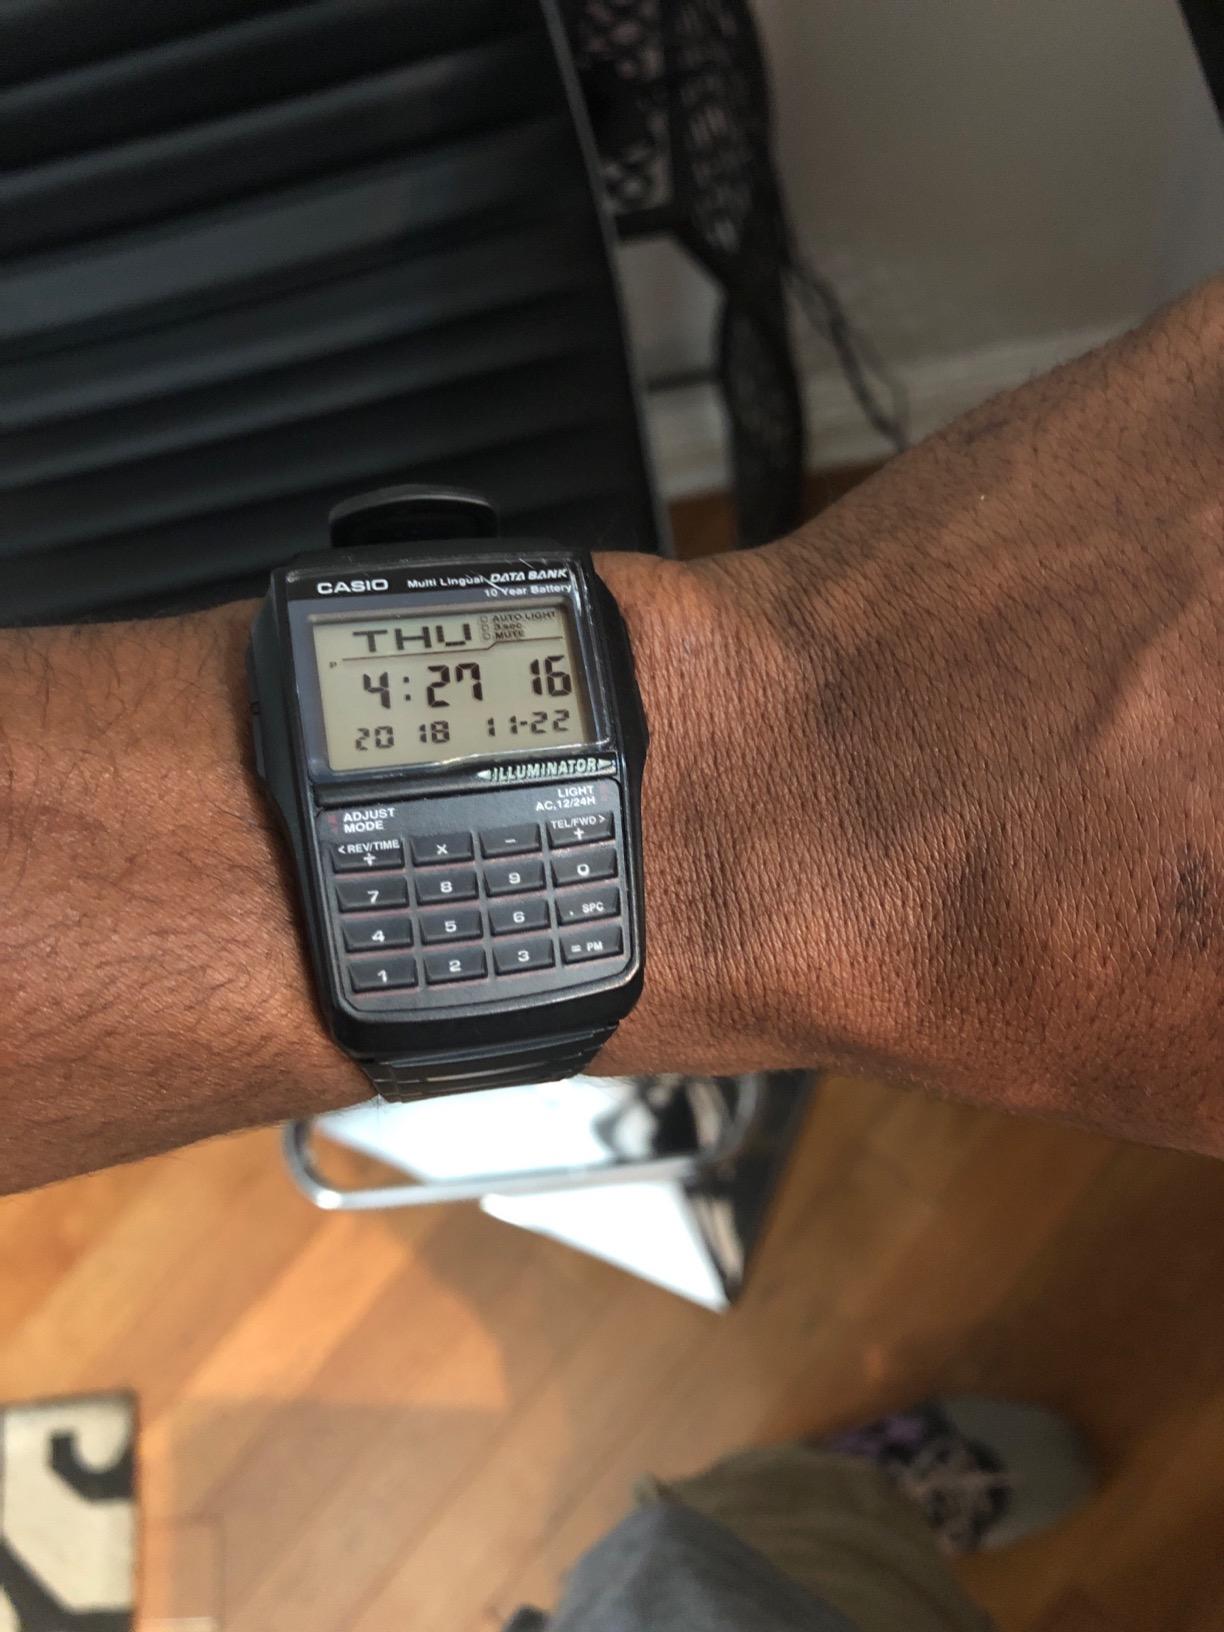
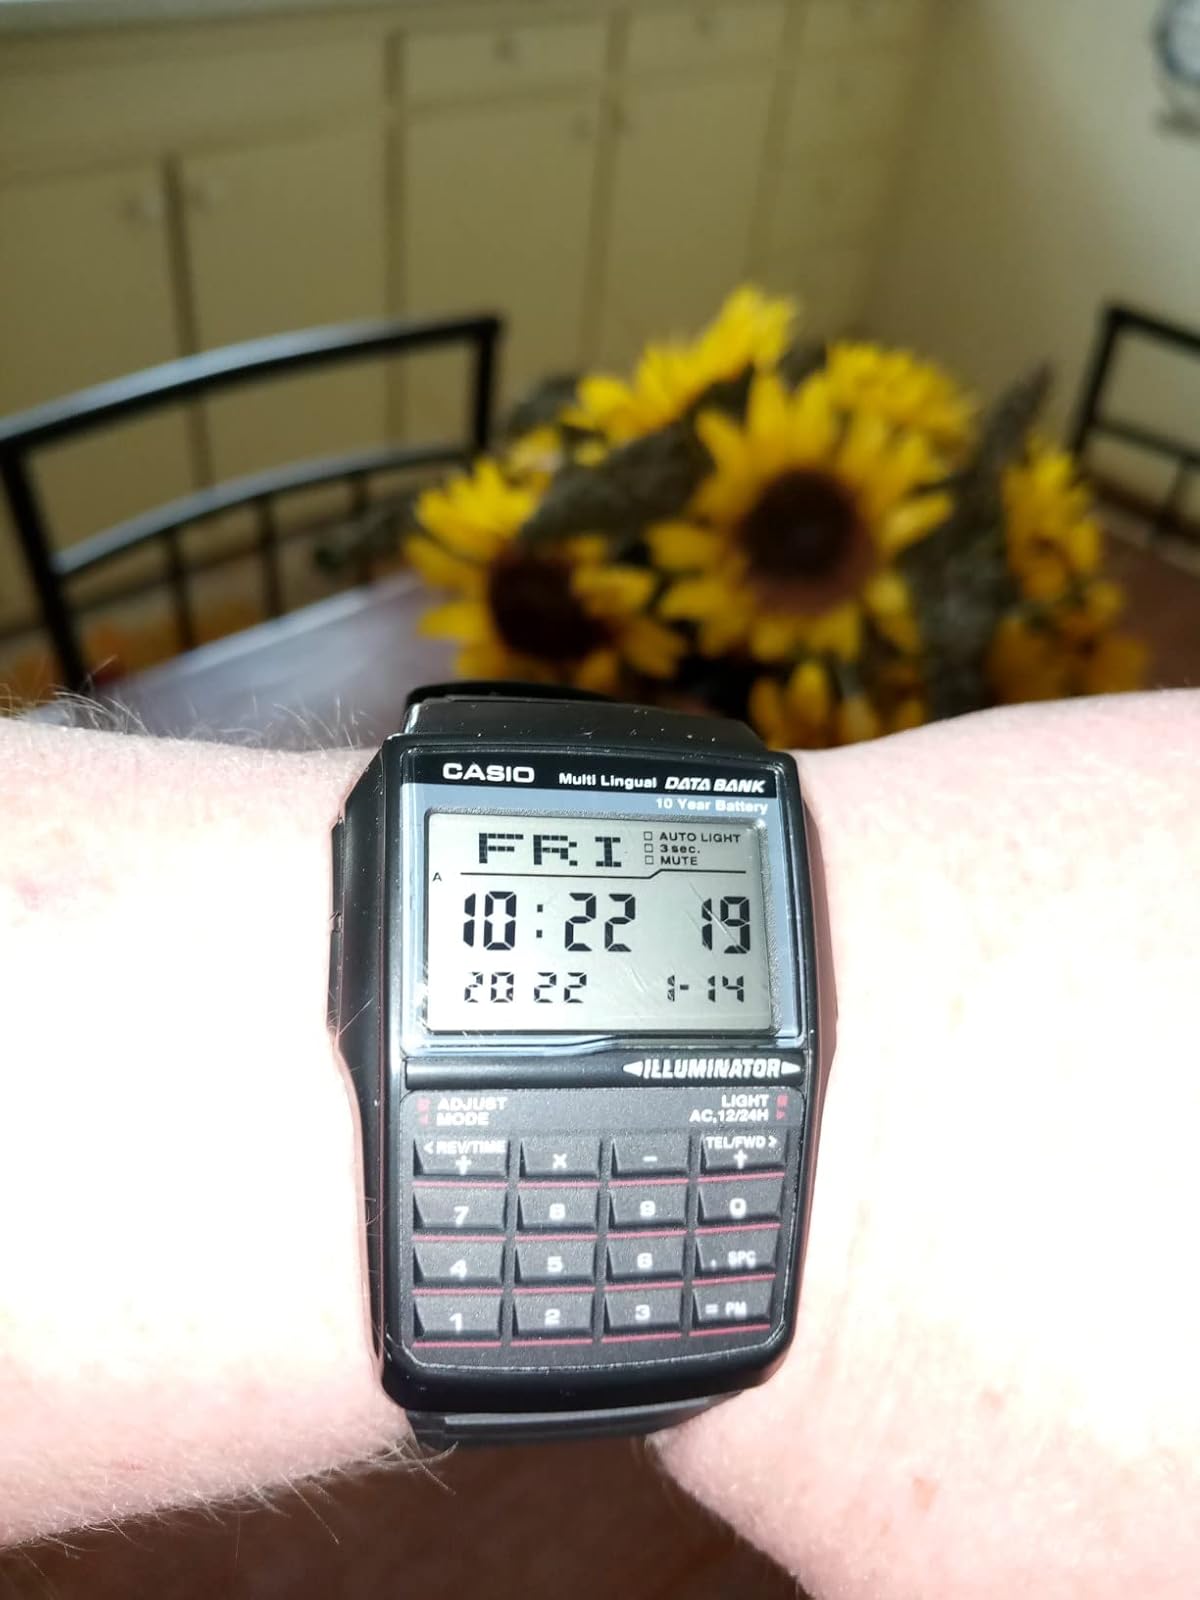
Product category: accessories_watch
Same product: yes